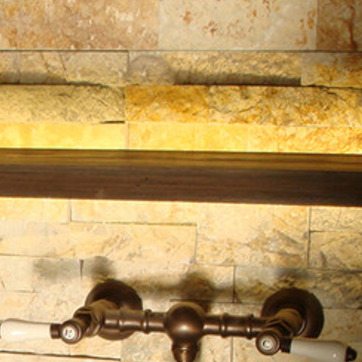
Material: wood